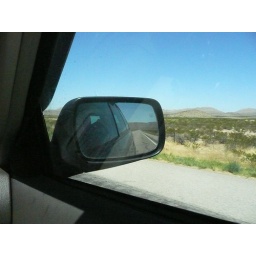
mountain view in side mirror